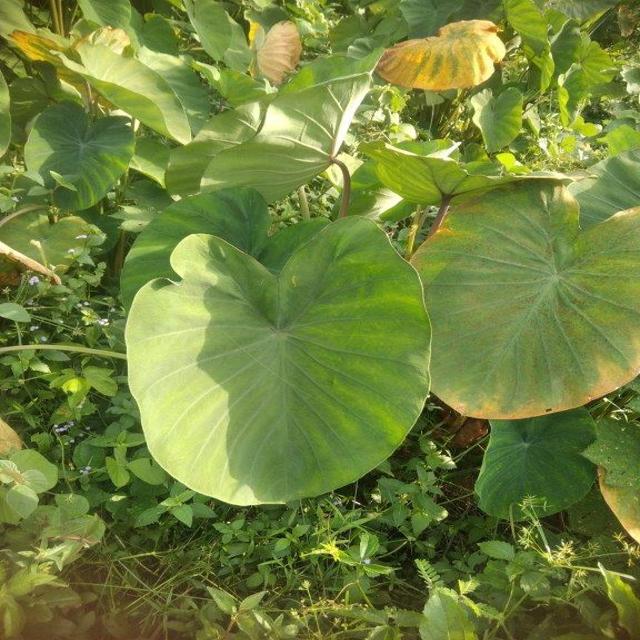
Label: Healthy